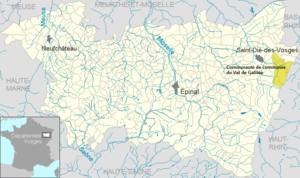
Communauté de communes du Val de Galilée dans le département des Vosges, Lorraine, France